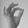
ASL letter: F